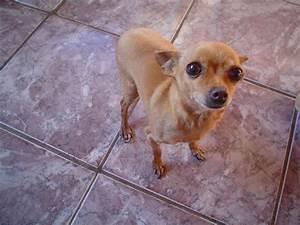
dog